List of Kannagi: Crazy Shrine Maidens chapters

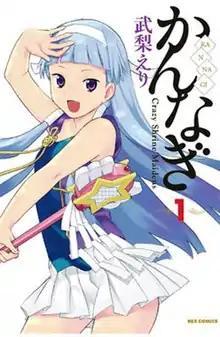
The cover of the first tankōbon of the "" manga released in Japan by Ichijinsha on August 9, 2006

"" is a Japanese manga series written and illustrated by Eri Takenashi. It has been serialized in the Ichijinsha's "Comic Rex" since December 9, 2005. The plot follows the adventures of , who releases , a guardian deity, from a statue, and Nagi and Jin's attempts to "purify" the world.